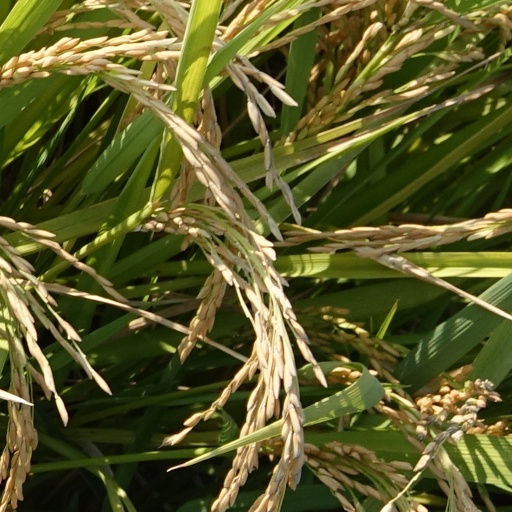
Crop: rice